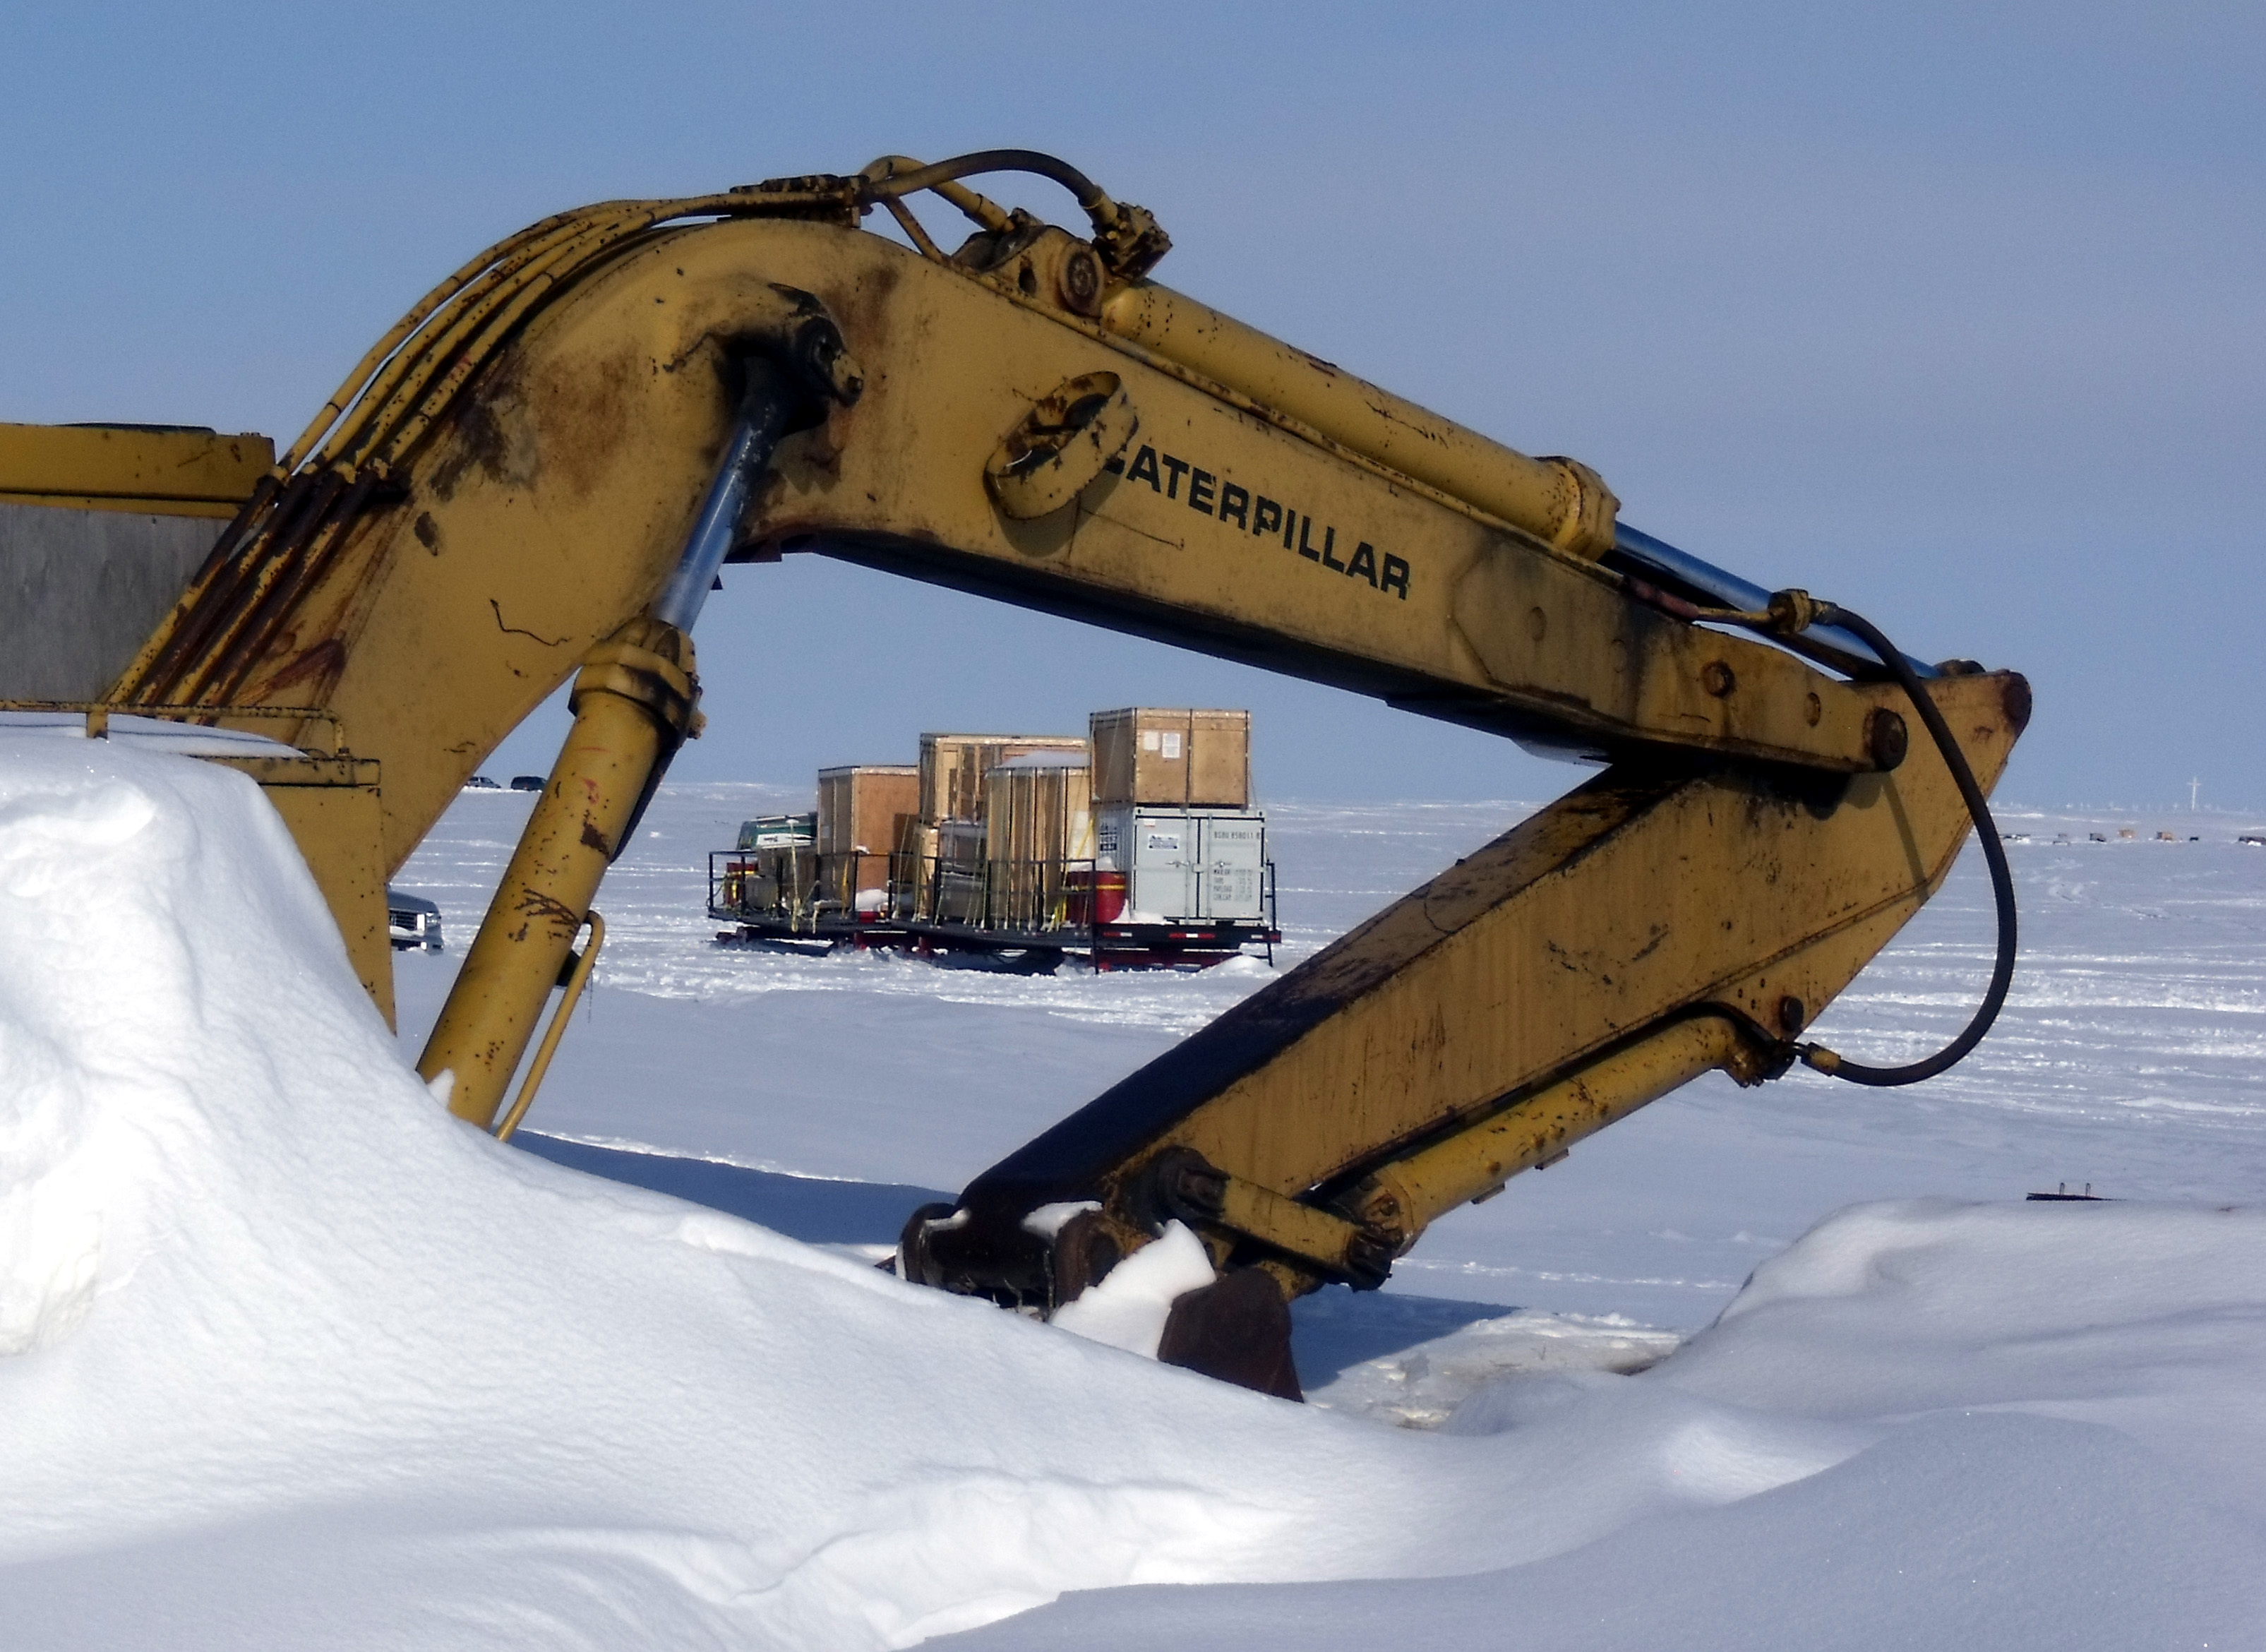
snow, winter, vehicle, bay, arctic, outdoors, canada, geotagged, 2010, tundra, hudson, subarcticmike, glaciated, permafrost, nunavut, hudsonbay, arviat, canadianshield, peneplain, glaciation, kivalliq, framing, notrees, fortuitousframe